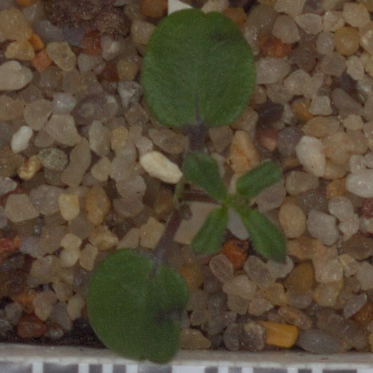
Label: cleavers